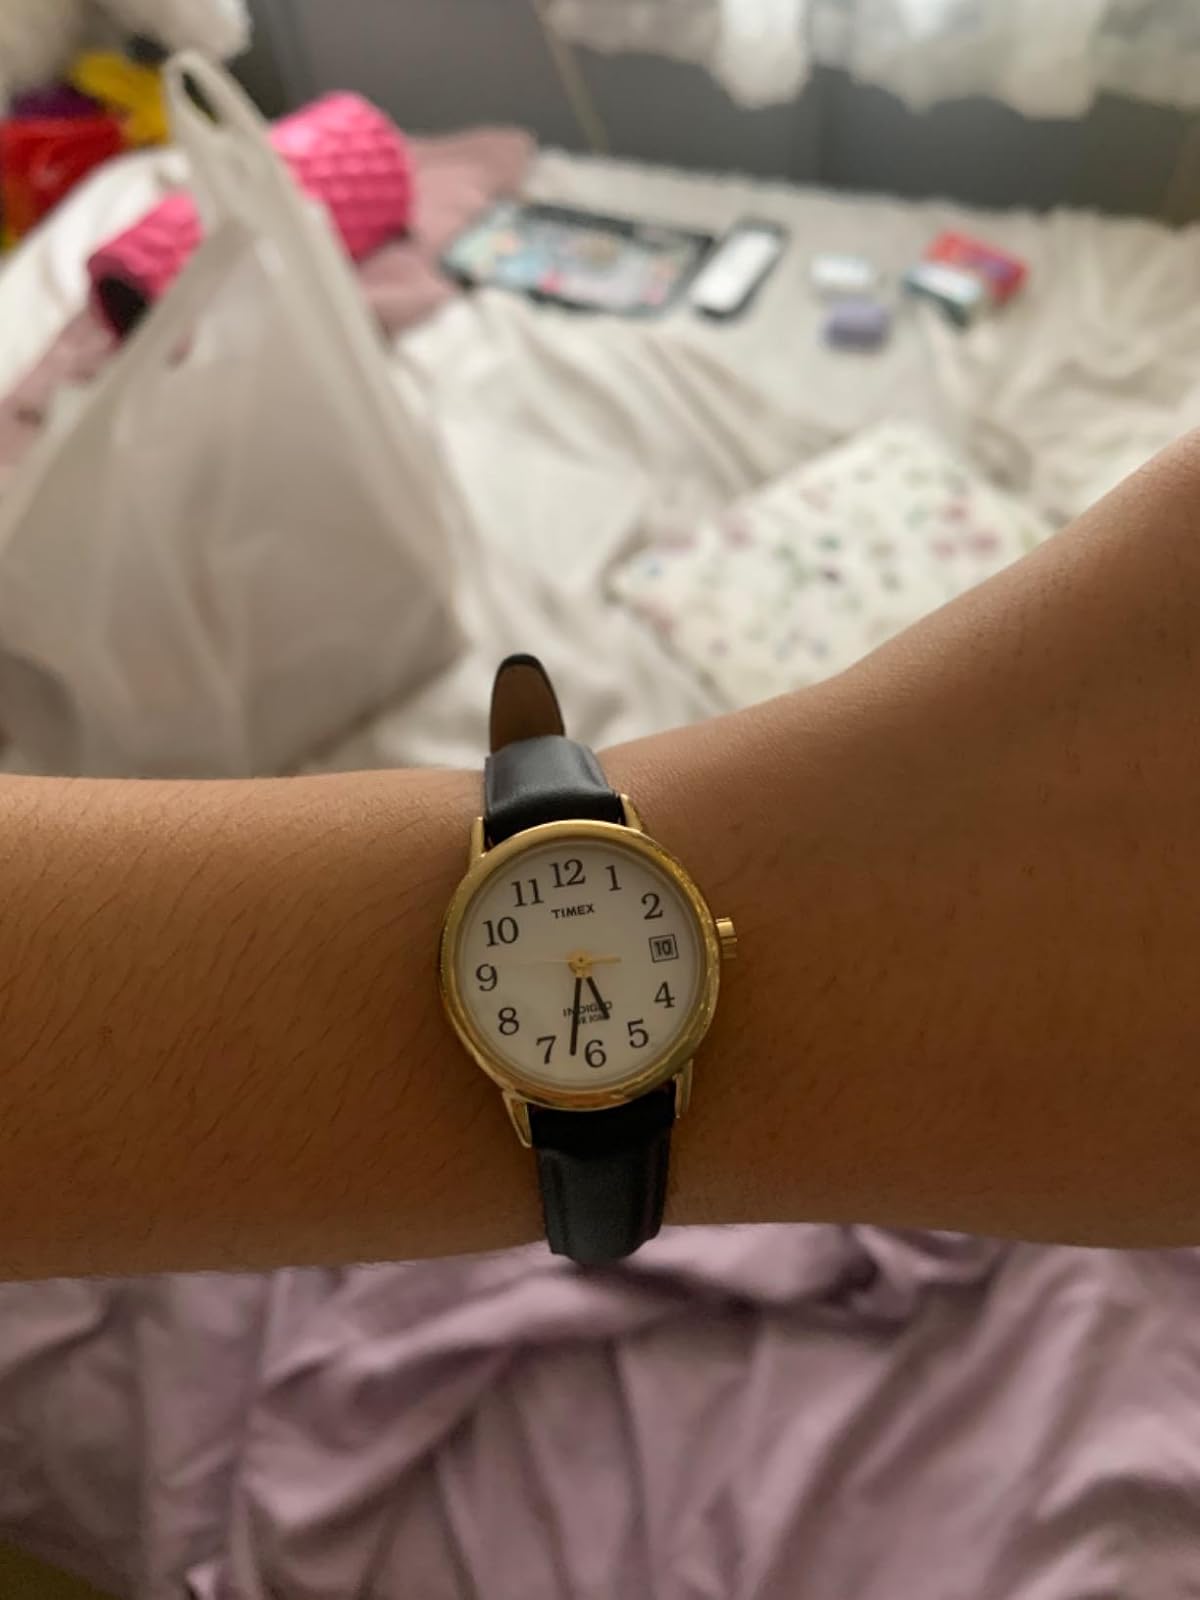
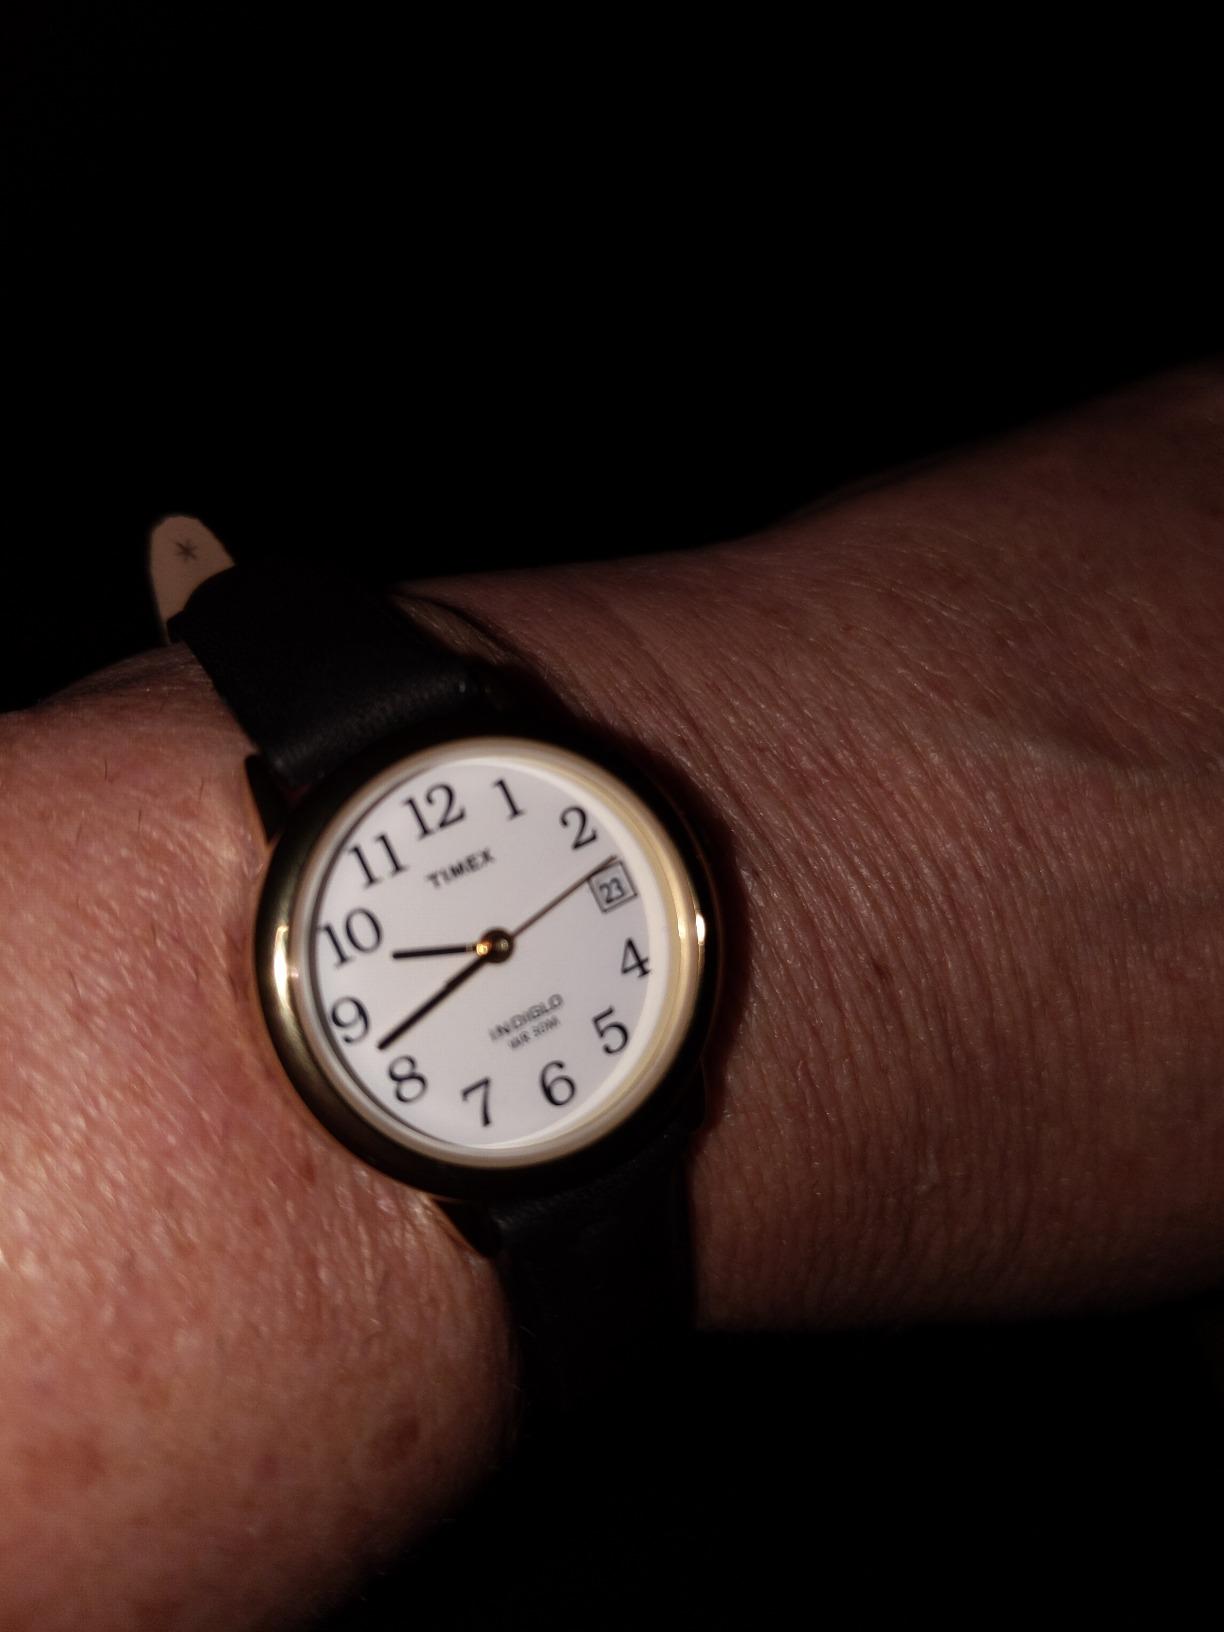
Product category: accessories_watch
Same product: yes